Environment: lab
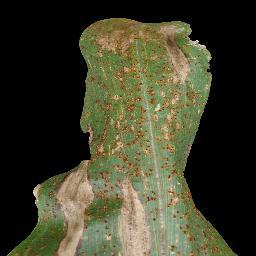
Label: common_rust